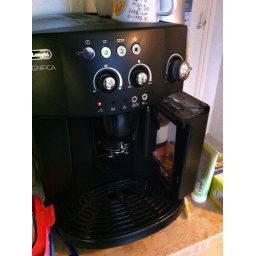
Vandaag heel de dag geen water in de straat. Maar reservoir van eerste levensbehoefte is gevuld